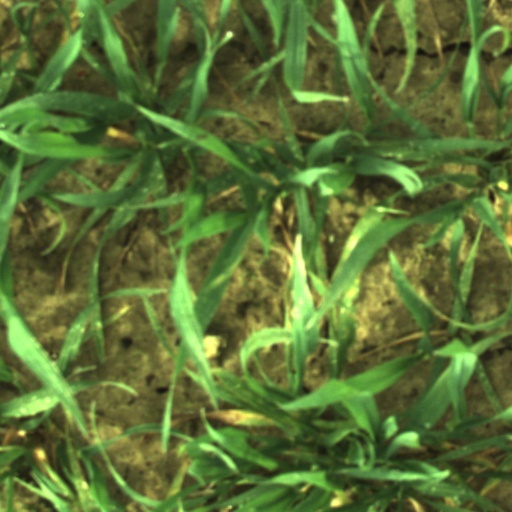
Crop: wheat